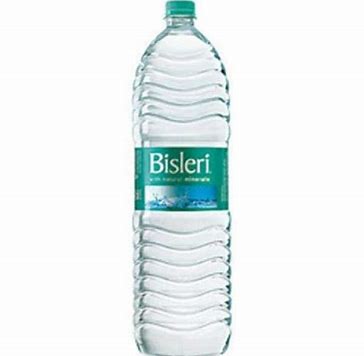
Label: plastic